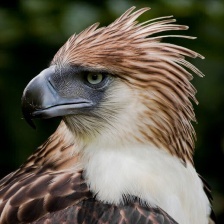
Species: PHILIPPINE EAGLE
Scientific name: PITHECOPHAGA JEFFERYI